Hinduism in Islamabad Capital Territory

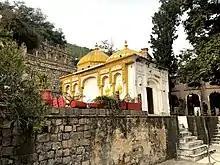
Historical important Rama Temple at Saidpur Village

Hinduism in Islamabad Capital Territory is a religious minority, constituting a very small portion of the region’s population. While Islam is the dominant religion, a small number of Hindus, primarily migrants or civil servants from other parts of Pakistan, reside in Islamabad.